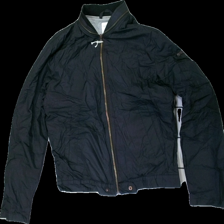
View: front
Type: Jacket
Category: Men
Brand: Not in the list
Brand text on label: Ljung
Colors: Black
Material: 100% Nylon
Pattern: Other
Cut: Regular
Size: M
Season: All
Price range: 50-100
Recommended usage: Reuse
Description: Black jacket